Milton Keynes

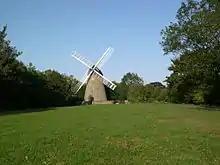
The 1815 windmill near New Bradwell village, beside the playing fields

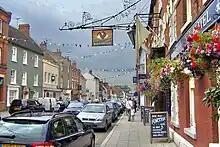
Stony Stratford high street in festive mood

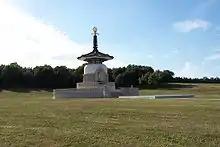
Peace Pagoda

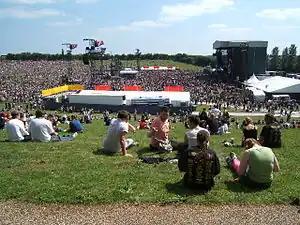
65,000 capacity by the Green Day "Bullet in a Bible" concert at the National Bowl

Milton Keynes consists of many pre-existing towns and villages that anchored the urban design, as well as new infill developments. The modern-day urban area outside the original six towns (Bletchley, Fenny Stratford, Newport Pagnell, Stony Stratford, Wolverton, and Woburn Sands) was largely rural farmland but included many picturesque North Buckinghamshire villages and hamlets: Bradwell village and its Abbey, Broughton, Caldecotte, Great Linford, Loughton, Milton Keynes Village, New Bradwell, Shenley Brook End, Shenley Church End, Simpson, Stantonbury, Tattenhoe, Tongwell, Walton, Water Eaton, Wavendon, Willen, Great and Little Woolstone, Woughton on the Green. These historical settlements were made the focal points of their respective grid square. Every other district has an historical antecedent, if only in original farms or even field names.